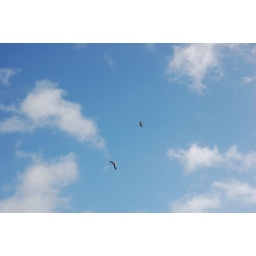
birds in the sky